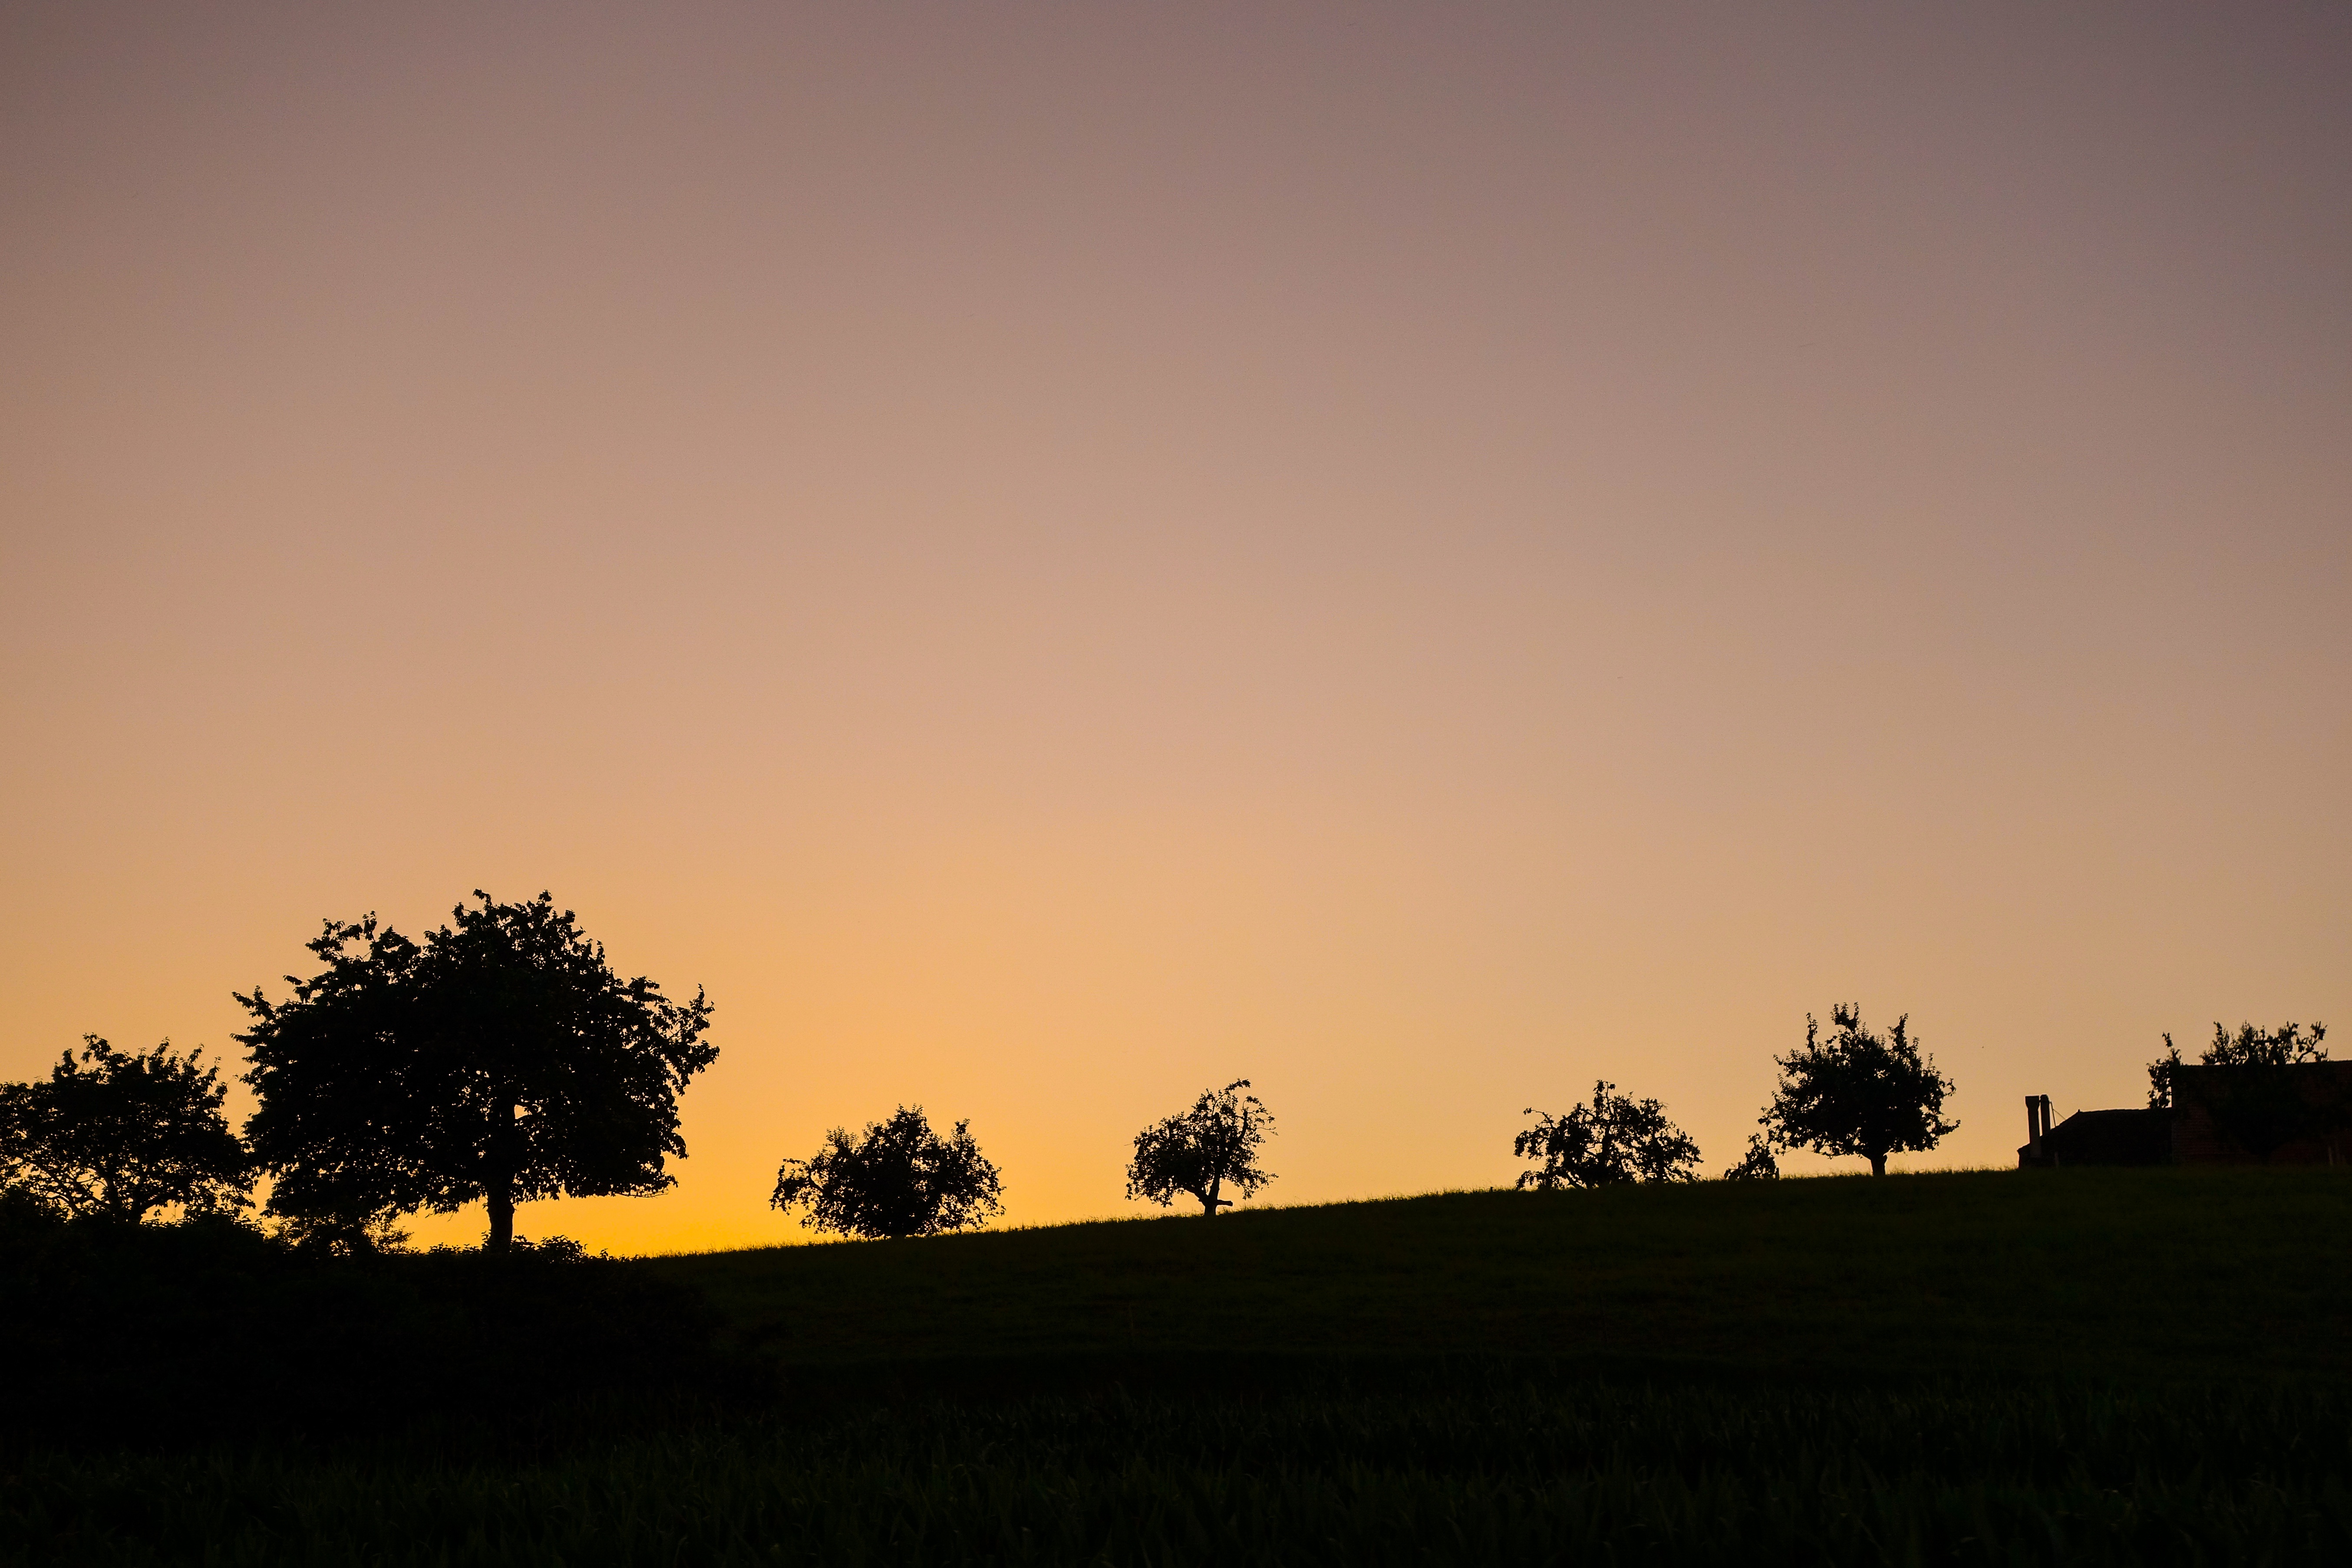
tree, nature, horizon, cloud, sky, sunrise, sunset, field, sunlight, morning, dawn, dusk, evening, savanna, plain, afterglow, atmospheric phenomenon, woody plant